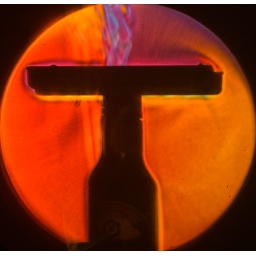
A hot candle in front of a cold bottle of soy sauce